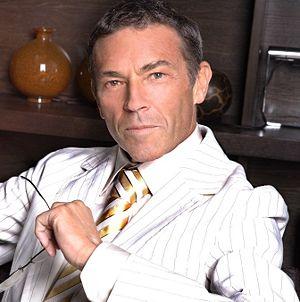
Le Parti de la liberté d'Autriche ou Parti libéral autrichien est un parti politique nationaliste autrichien fondé en 1955. Longtemps dirigé par Jörg Haider puis Heinz-Christian Strache, il est présidé depuis 2019 par Norbert Hofer. Le parti adhère en 2007 au groupe Identité, tradition, souveraineté au Parlement européen, disparu la même année. En 2015, il participe à la fondation du groupe au Parlement européen Europe des nations et des libertés, qui devient ensuite Identité et démocratie.